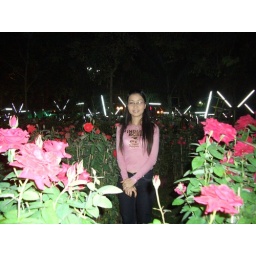
in flower market